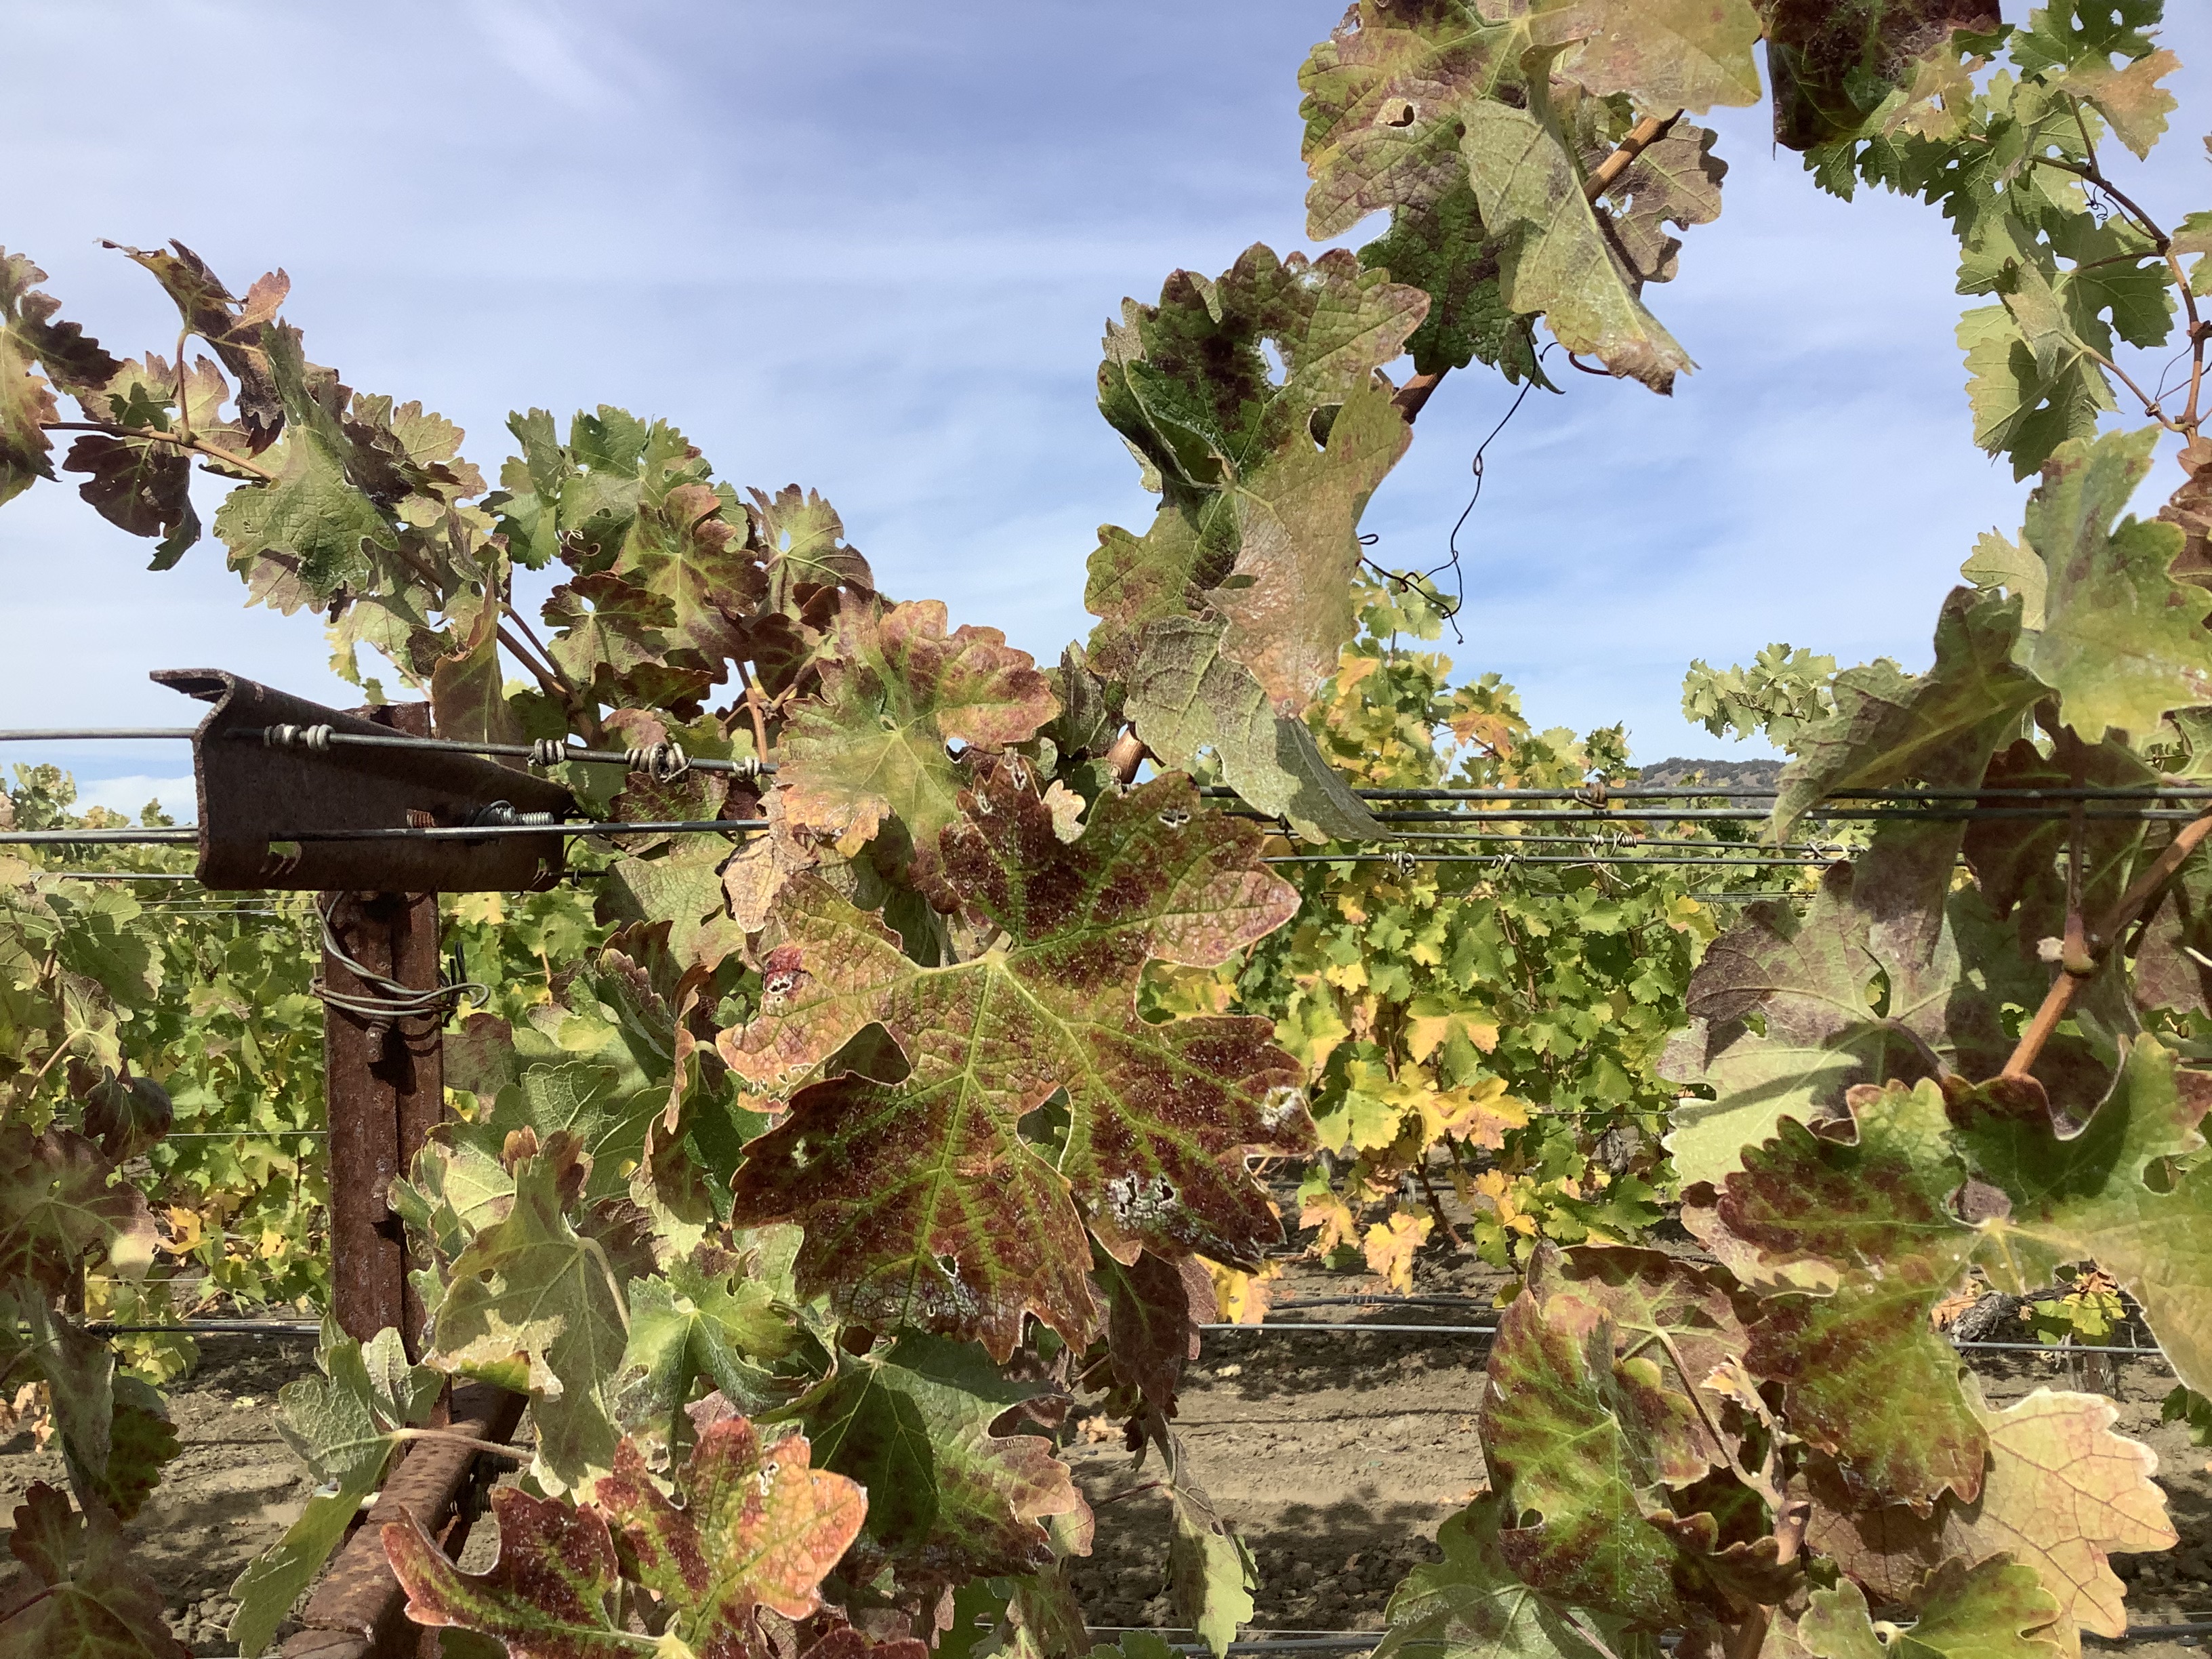
Label: Leafroll 3